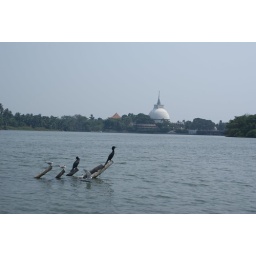
Boattrip on the black river in Kalutara